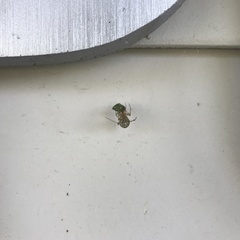
Species: Parasteatoda_tepidariorum